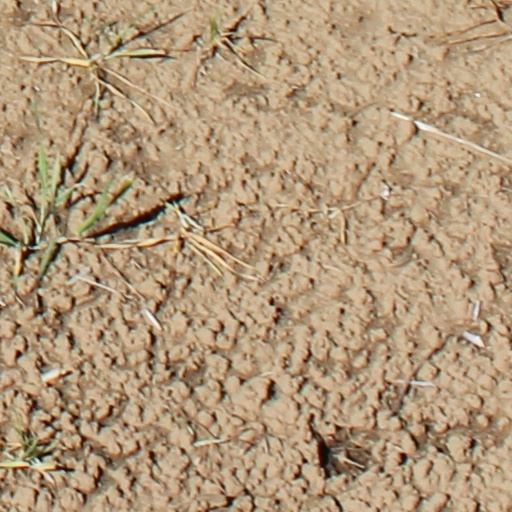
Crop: wheat